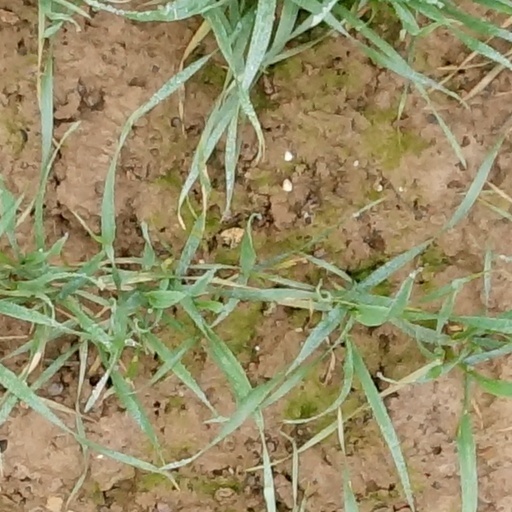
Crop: wheat